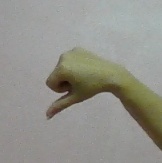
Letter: waw